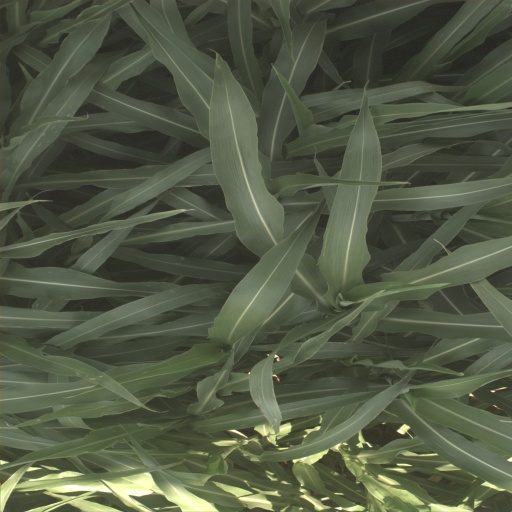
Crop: sorghum